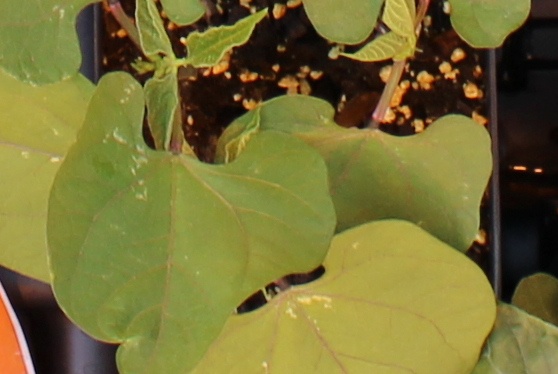
Label: Blackbean